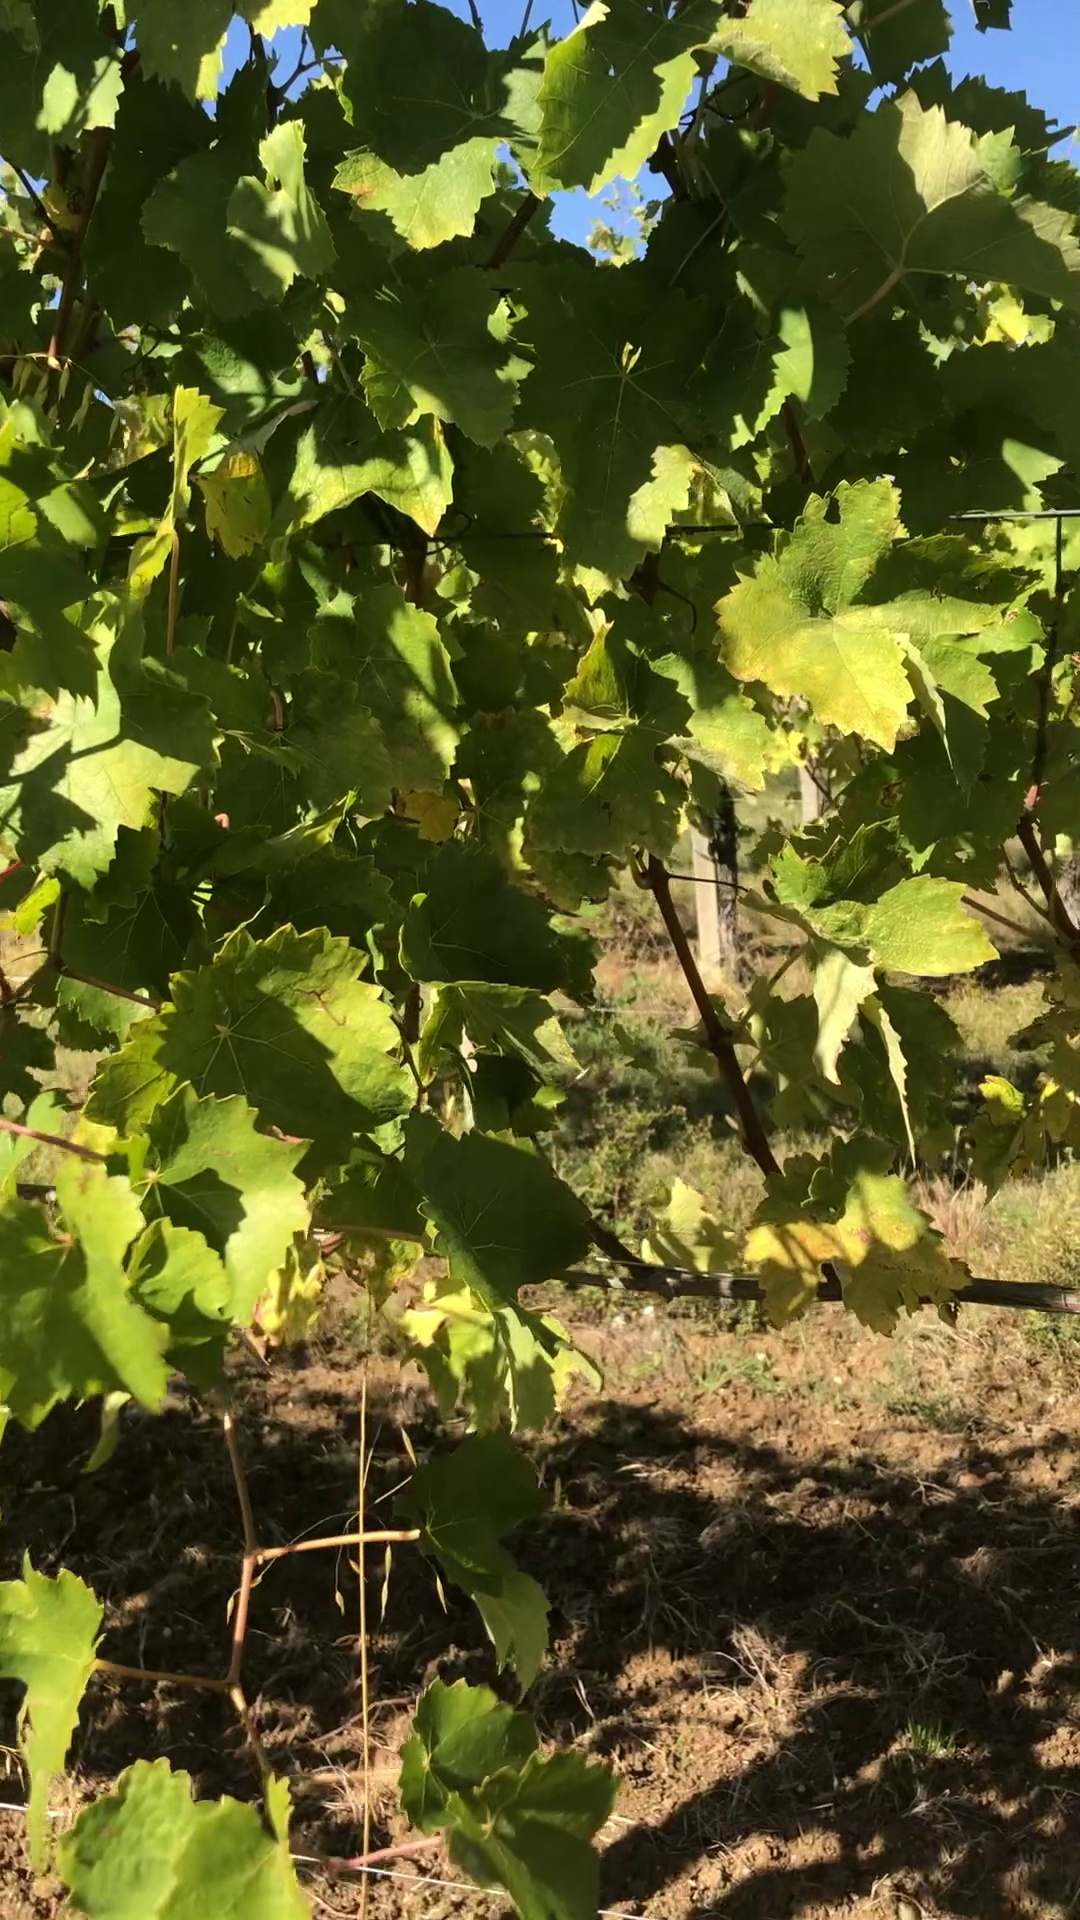
Label: healthy